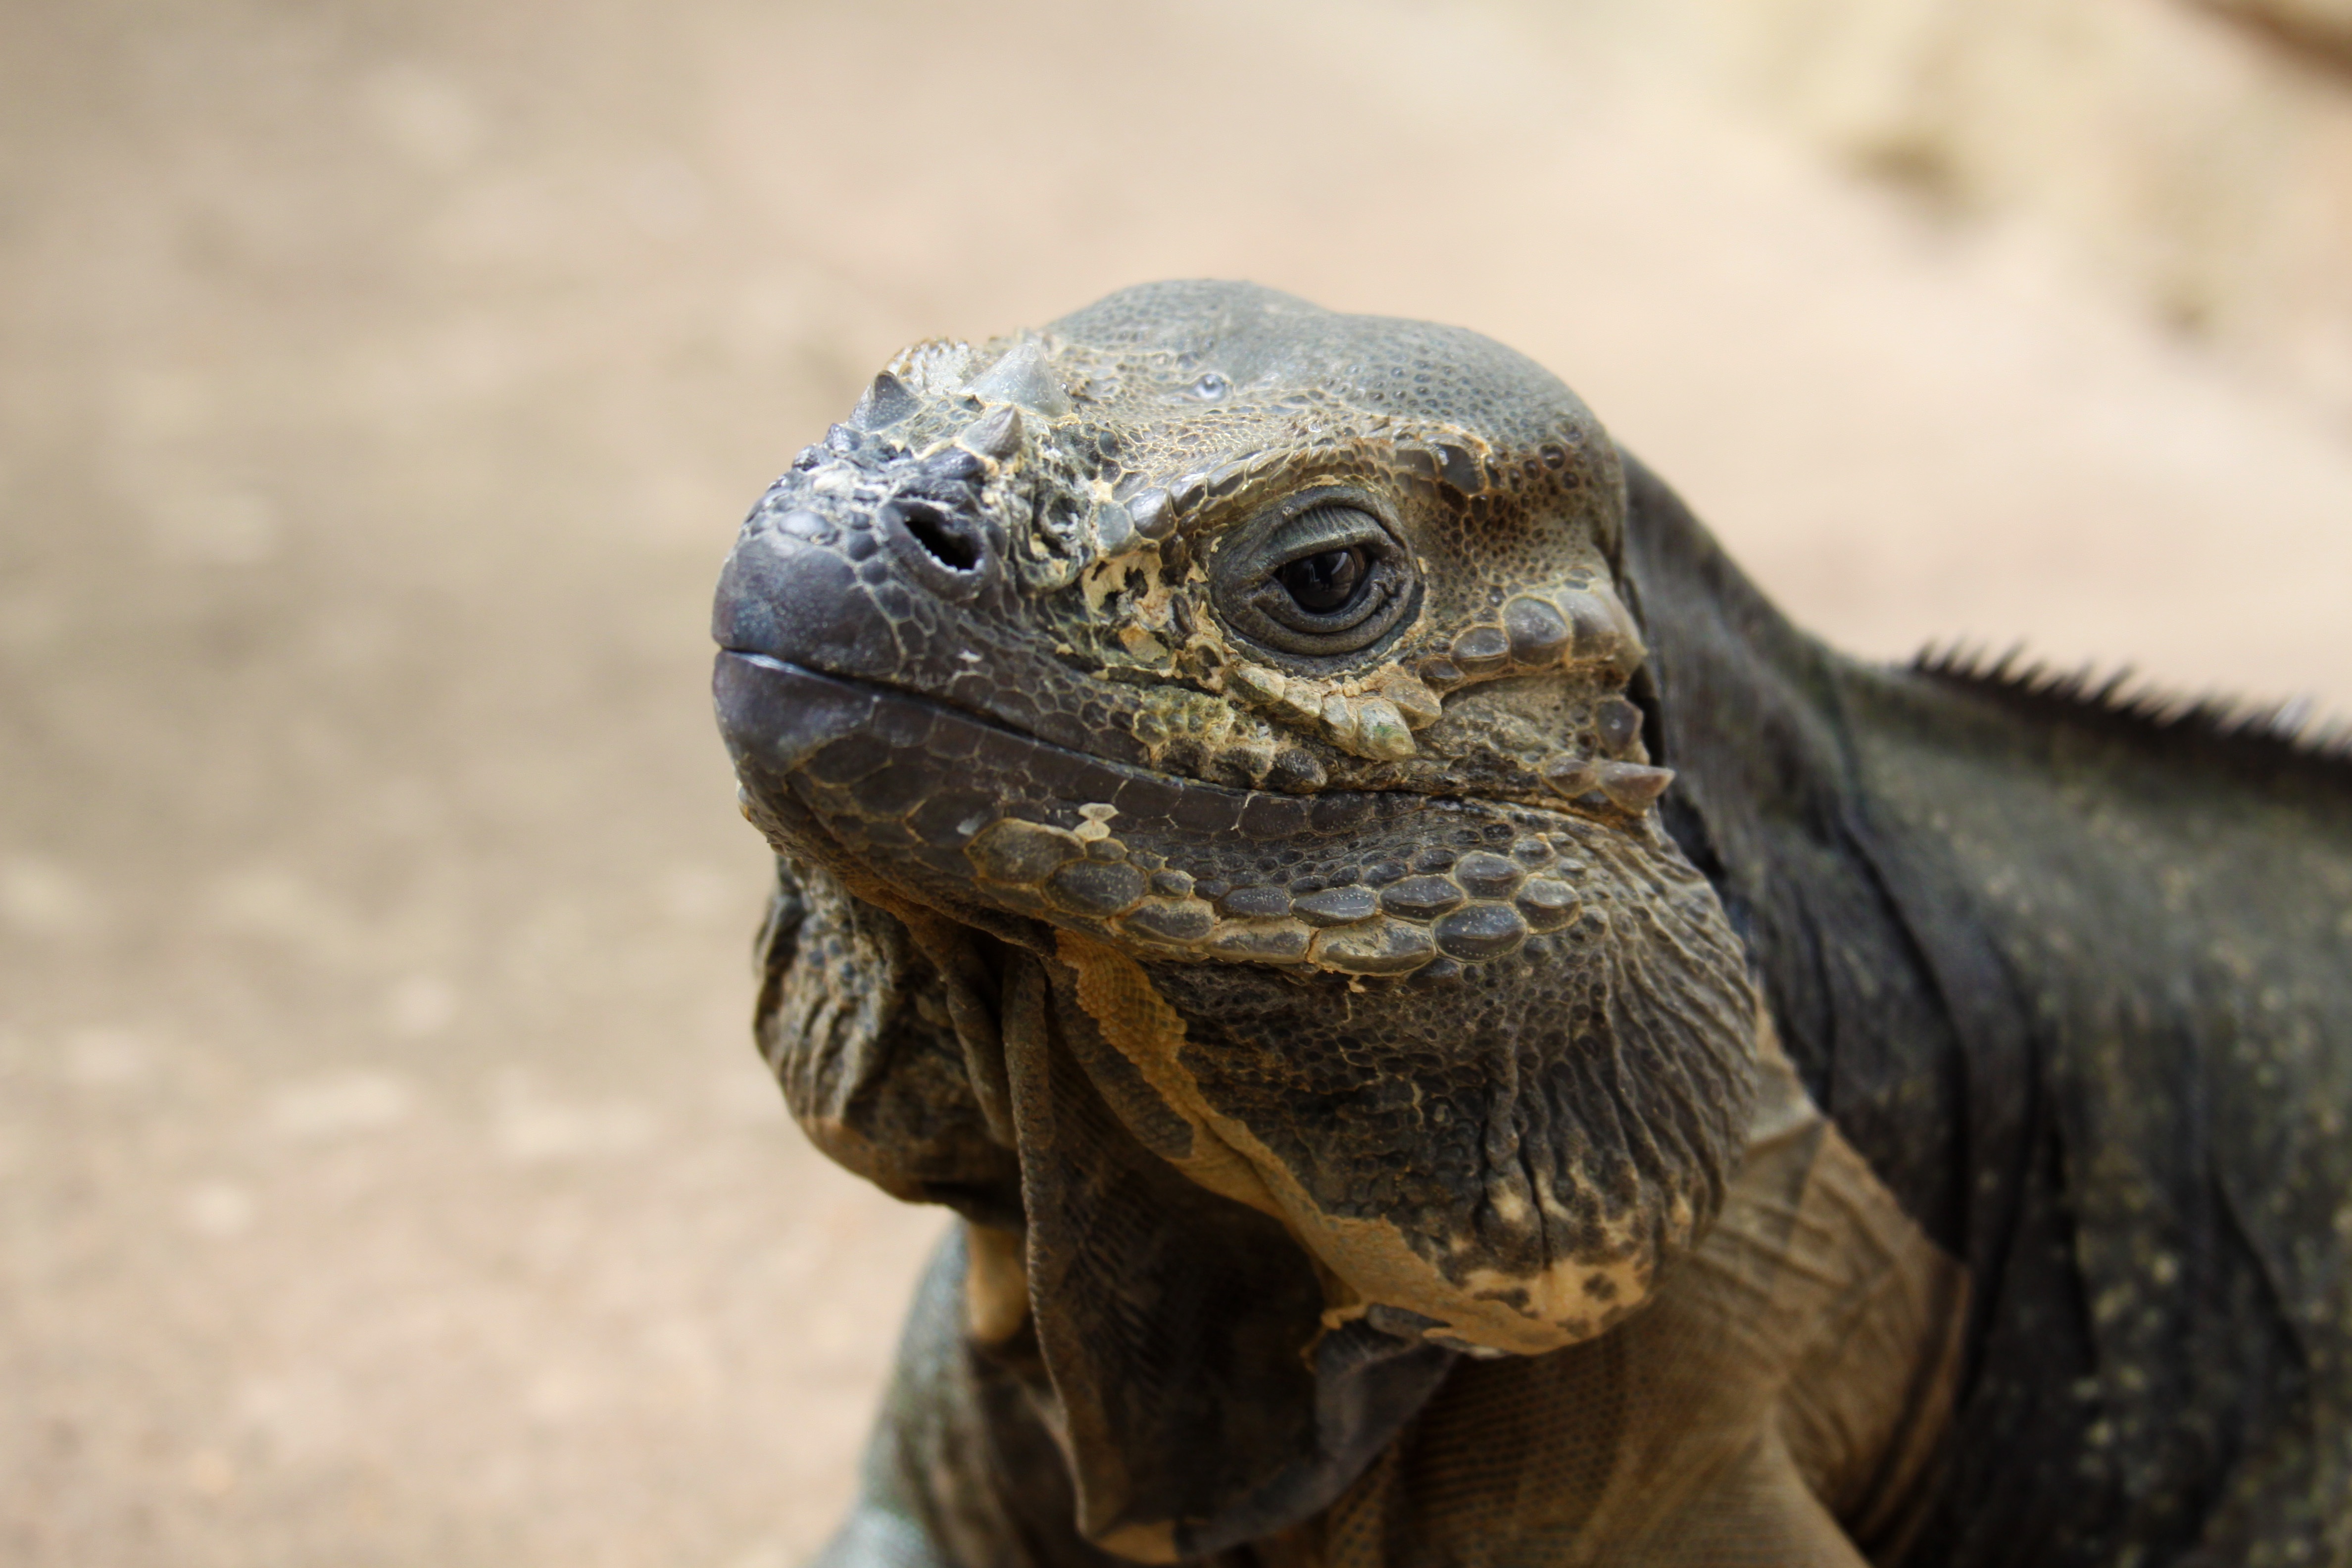
animal, wildlife, reptile, iguana, fauna, lizard, close up, vertebrate, agamidae, scaled reptile